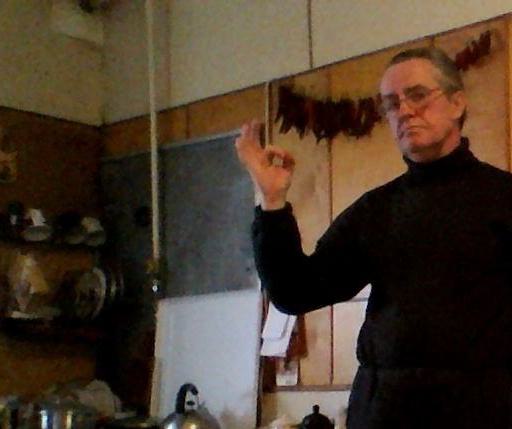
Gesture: ok